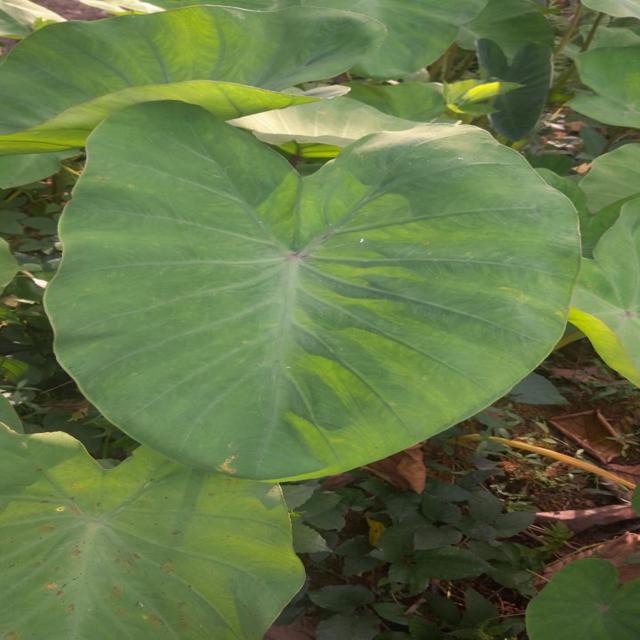
Label: Healthy